Ondansetron

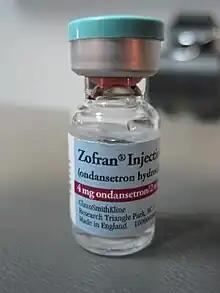
A vial of Zofran 4 mg containing ondansetron for intravenous injection

Ondansetron (marketed under the brand name Zofran) was developed in the mid-1980s by GlaxoSmithKline in London. It was granted U.S. patent protection in September 1987, received a use patent June 1988, and was approved by the U.S. Food and Drug Administration (FDA) in January 1991. It was granted another divisional patent in November 1996. Finally, owing to GlaxoSmithKline's research on pediatric use, ondansetron's patent protection was extended until December 2006. By this final year of its patent (2006), Zofran had become the 20th highest-selling brand-name drug in the United States, with sales of US$1.3 billion in the first 9 months of 2006 (80% from the US). The first generic versions were approved by the U.S. FDA in December 2006, with marketing approval granted to Teva Pharmaceuticals USA and SICOR Pharmaceuticals.